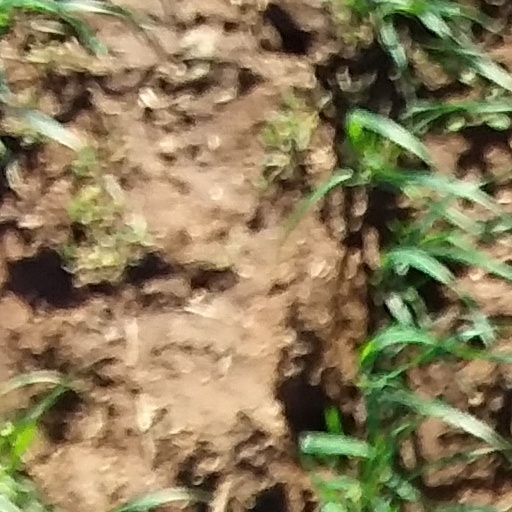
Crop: wheat